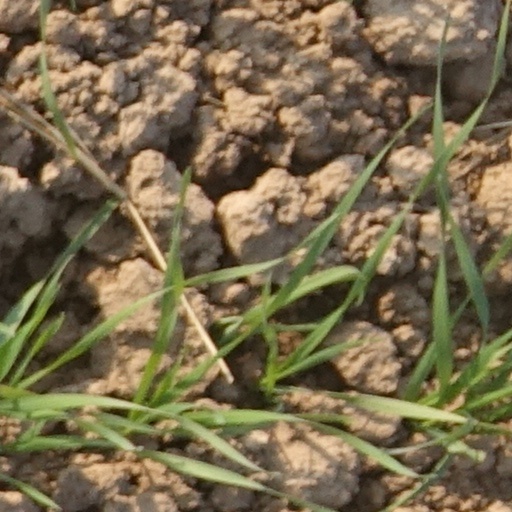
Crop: wheat